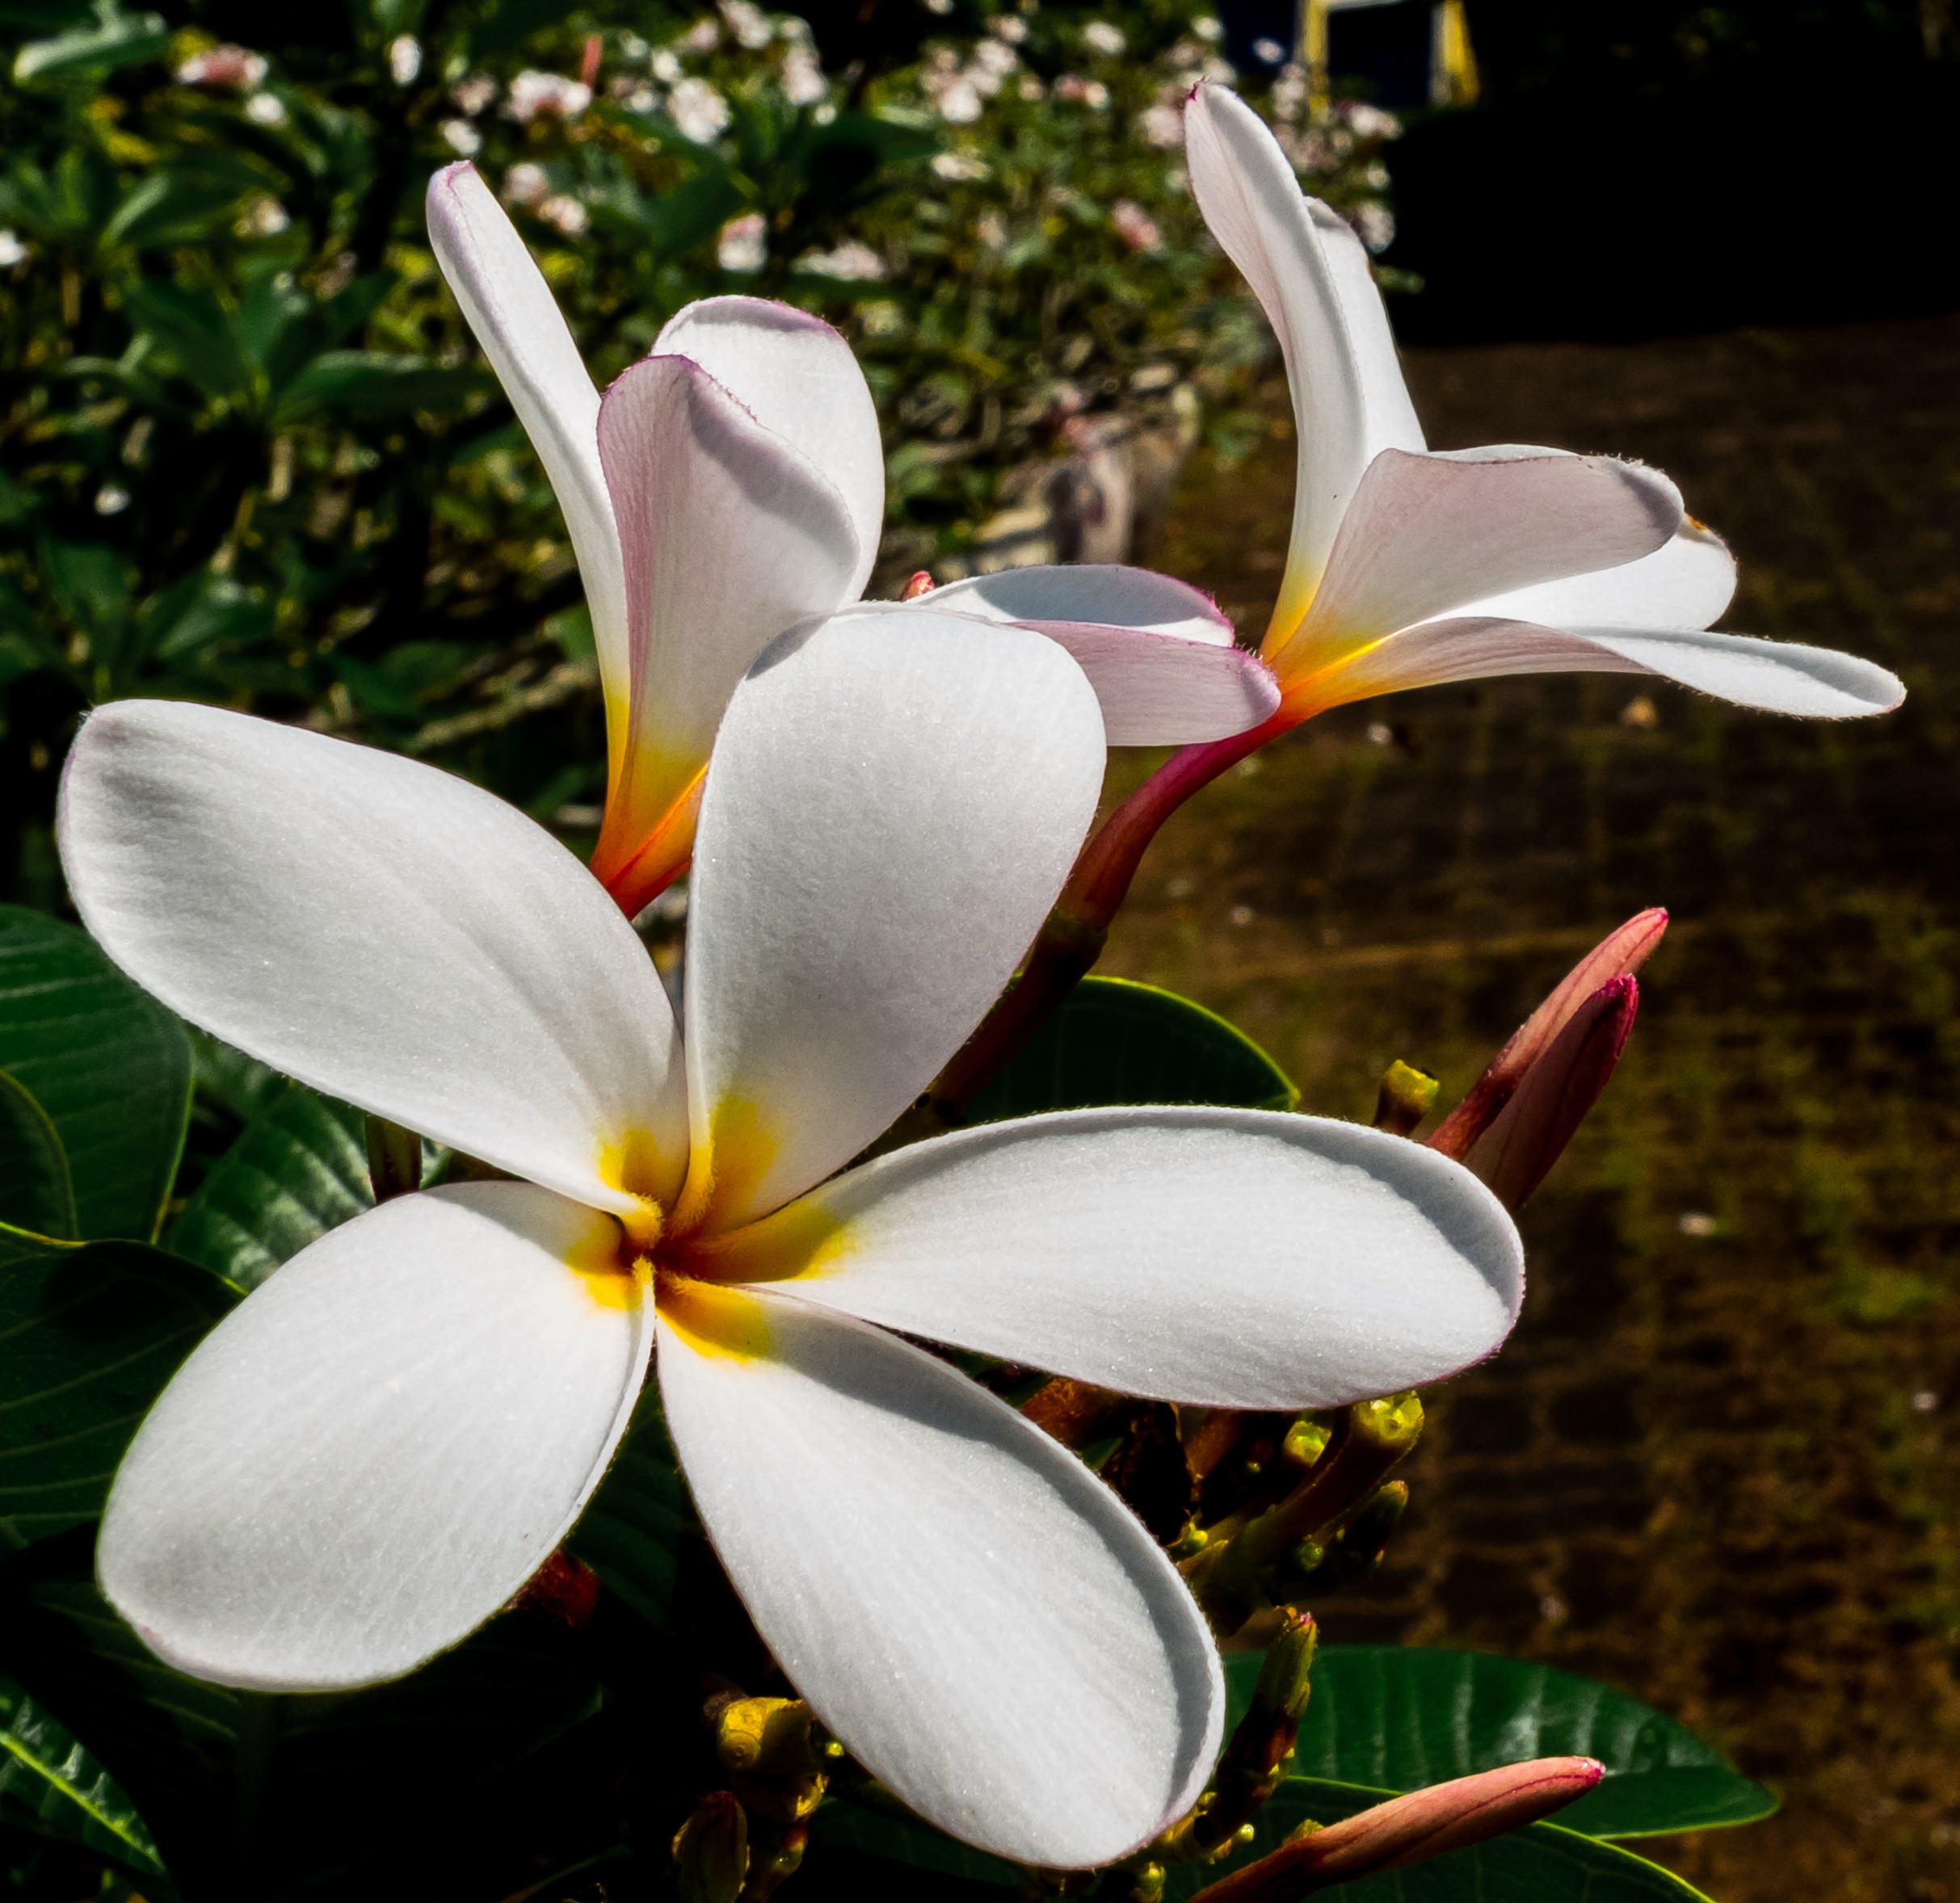
nature, blossom, plant, white, leaf, flower, petal, bloom, botany, yellow, flora, wildflower, petals, beautiful, lily, crocus, exotic, apocynaceae, plumeria, macro photography, ornamental plant, inflorescence, frangipani, flowering plant, ornamental flower, white yellow, temple tree, dog gift greenhouse, national flower, land plant, frangipandi, flor de cebo, west indian frangipani, plumeria alba, calyx lobes